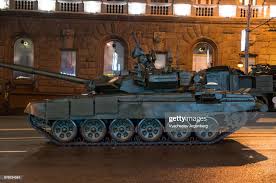
Label: Tank